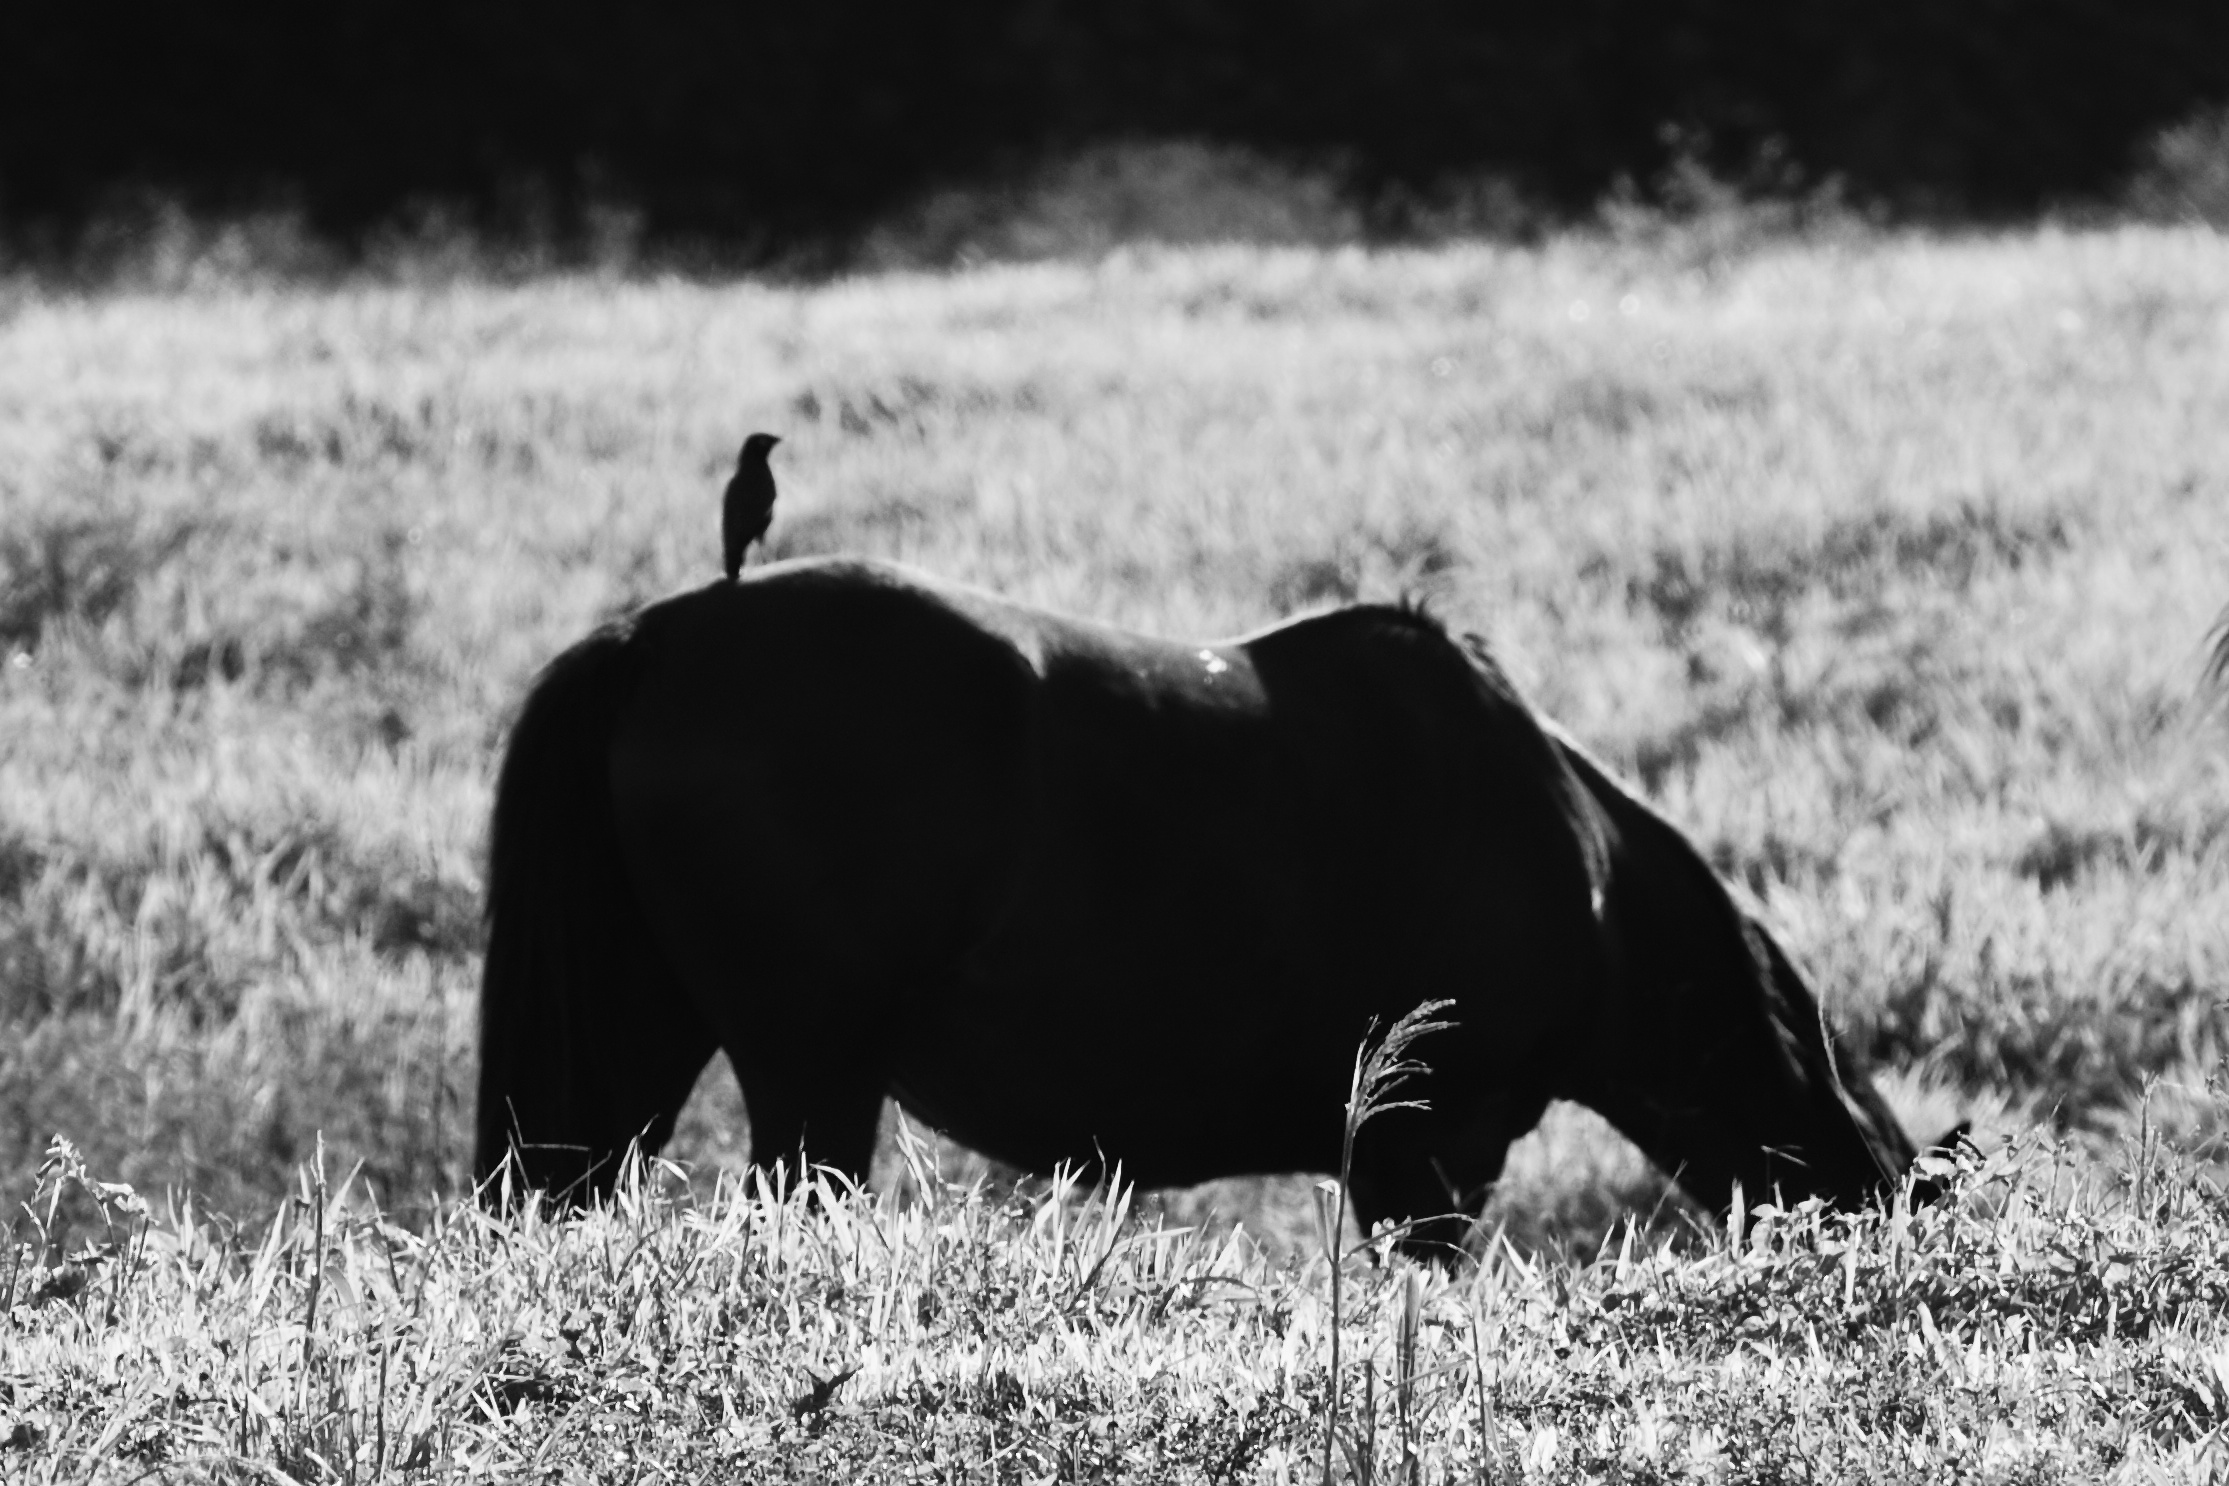
grass, black and white, wildlife, grazing, horse, mammal, black, monochrome, bw, hawaiikauai, monochrome photography, cattle like mammal, horse like mammal, mustang horse